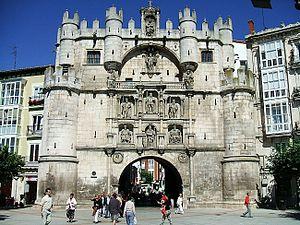
L'Arc de Santa Maria à Burgos, en Espagne, est l'une des 12 portes médiévales que la ville avait au Moyen-Age. Elle a été reconstruite par Charles Quint au cours du XVIᵉ siècle, après que les dirigeants locaux de la ville l'eurent soutenu lors de la révolte des Comuneros.